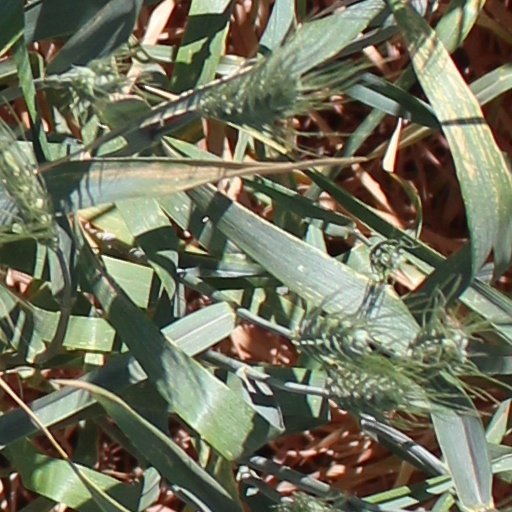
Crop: wheat